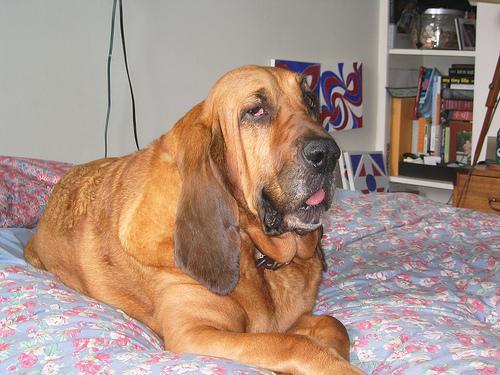
bloodhound